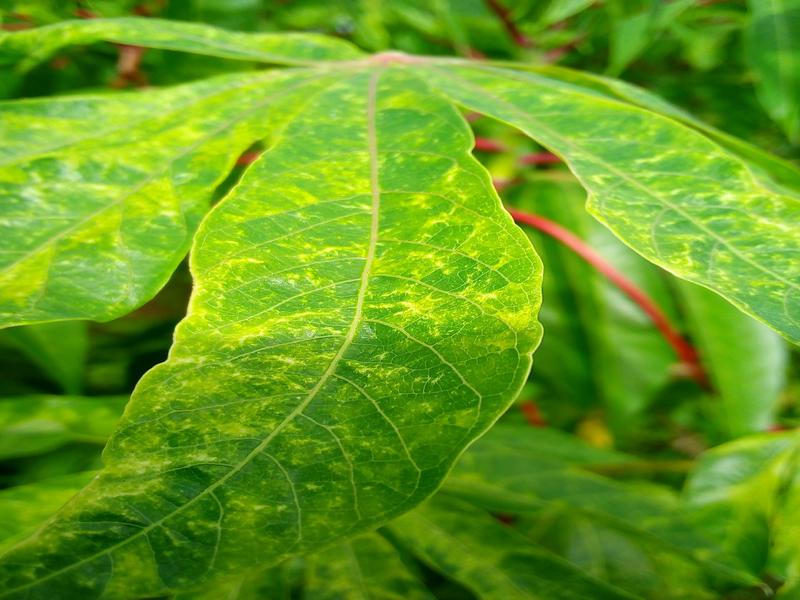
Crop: cassava
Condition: green_mottle